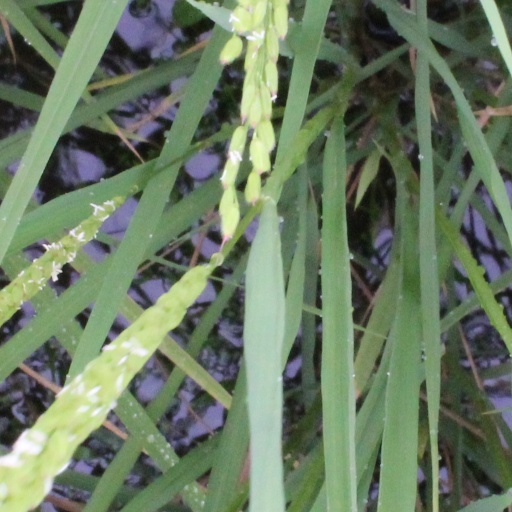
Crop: rice